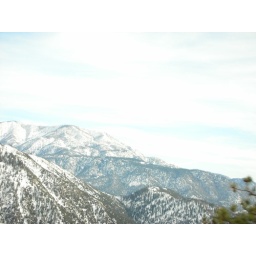
We were in the mountains and NCIS my favoritest show came to venice beach and we got shots!